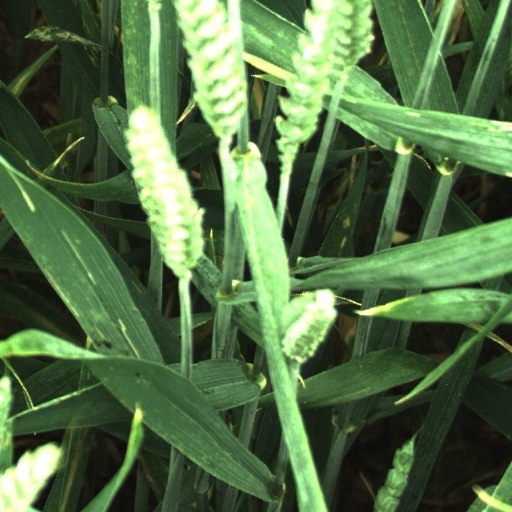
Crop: wheat